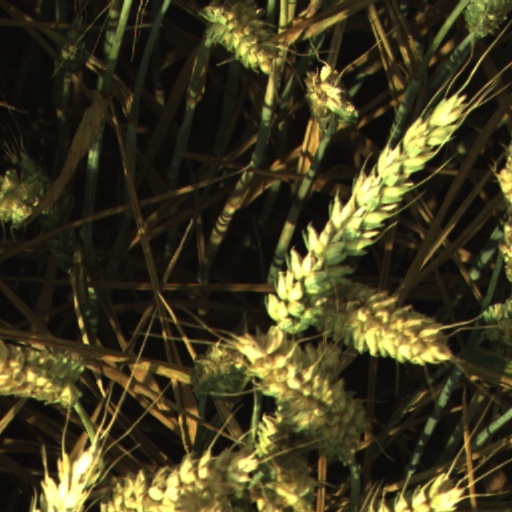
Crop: wheat